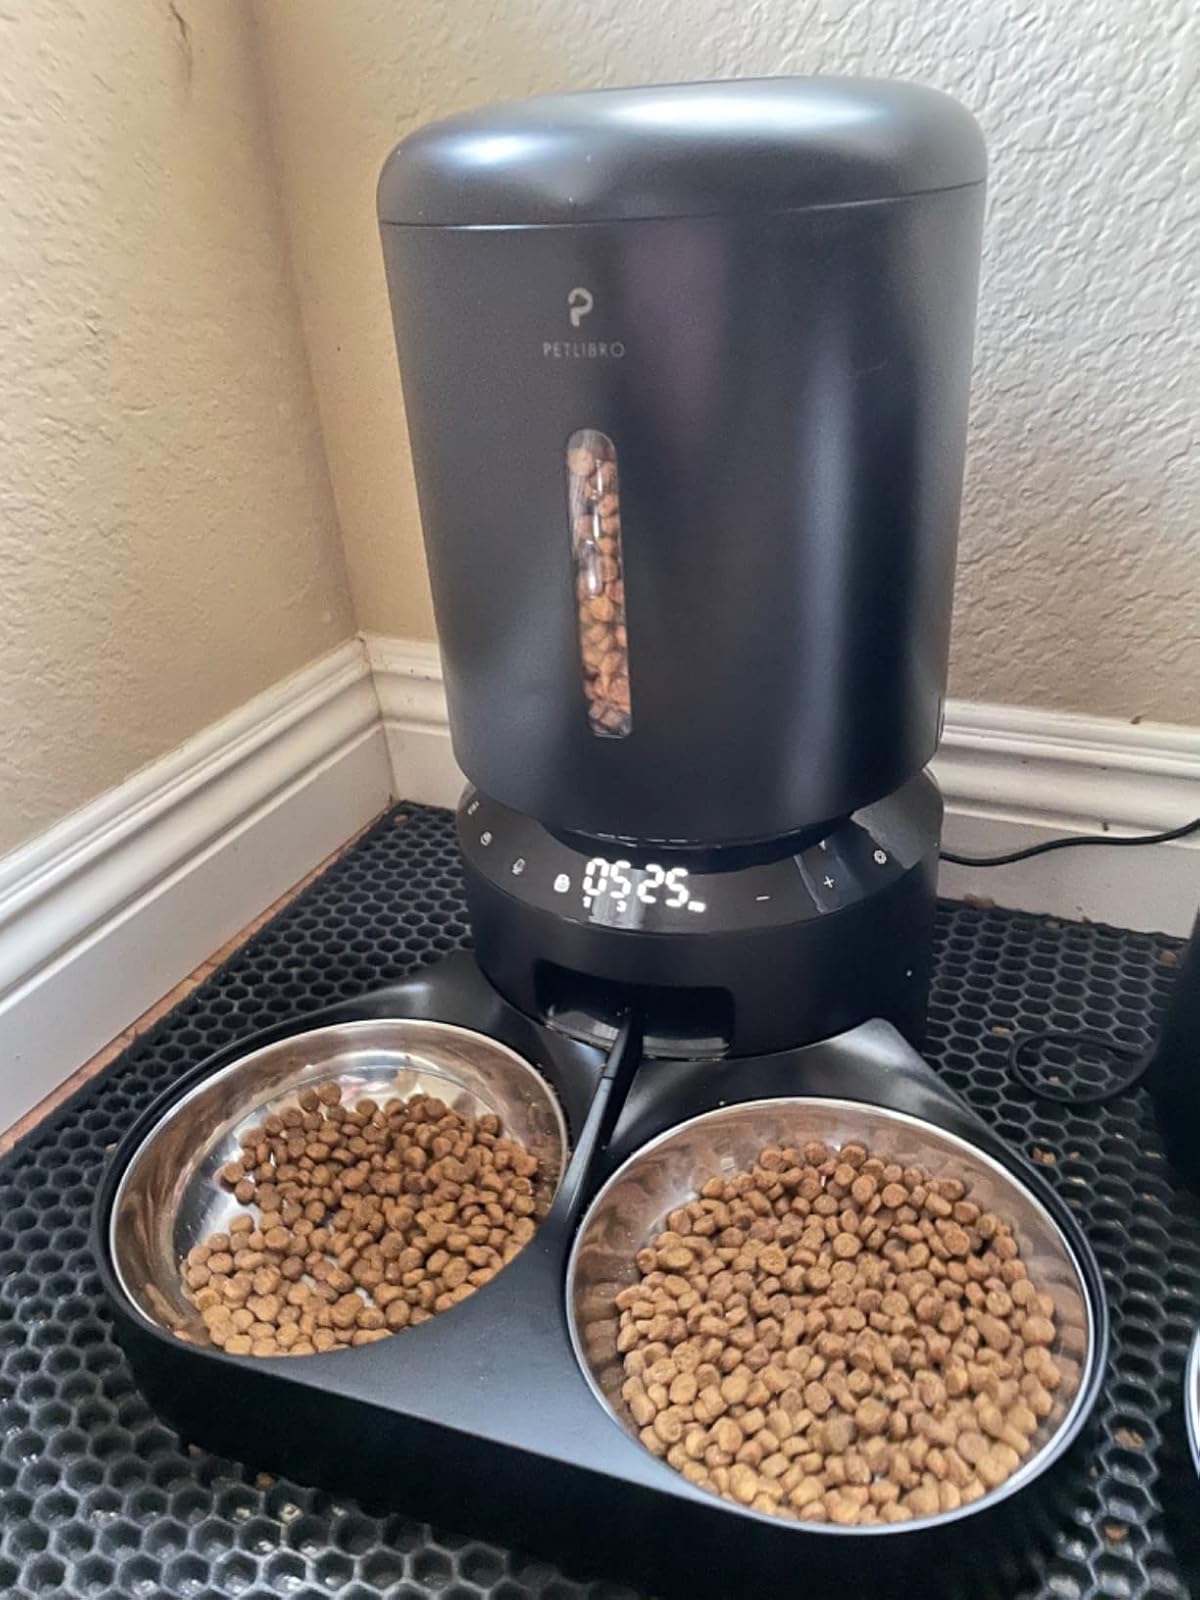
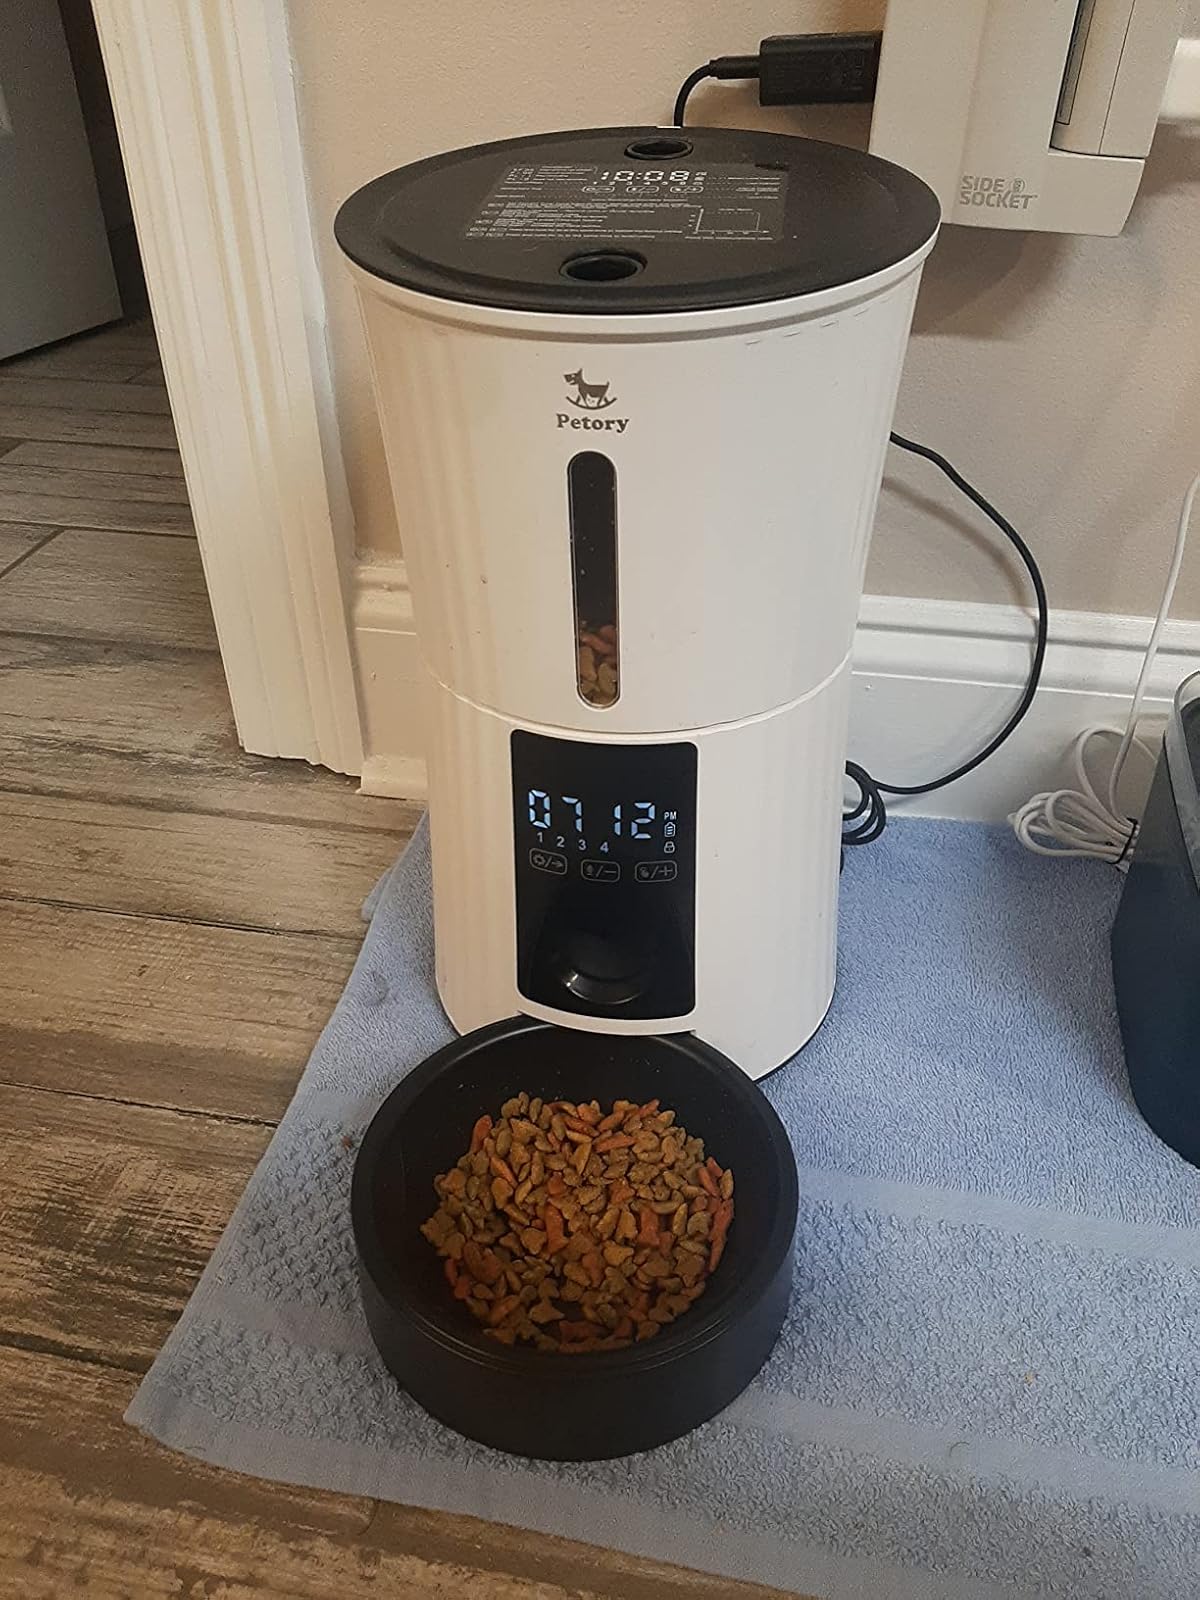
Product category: items_feeder
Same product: no